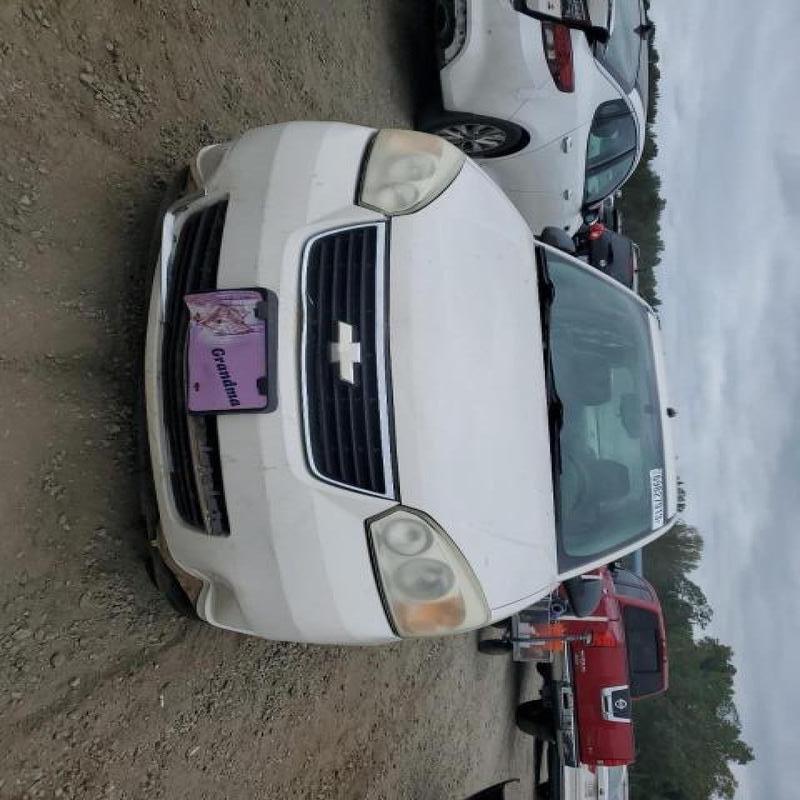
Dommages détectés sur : pare-choc avant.
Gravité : mineur